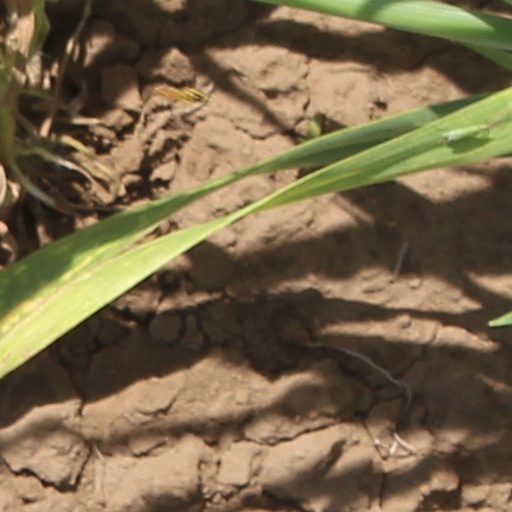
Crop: wheat